College of Engineering, Adoor

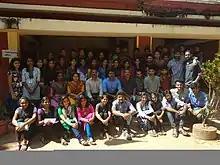

The Placement cell functioning in the campus dedicates itself to help students establish their career. Companies are invited to the College to recruit final-year students. Students have received placements in MNCs like Infosys, HCL, Syntel, Larsen & Toubro, UST Global, CTS, Mindtree, Oracle, Tata Elxsi and Wipro, through the Placement cell.